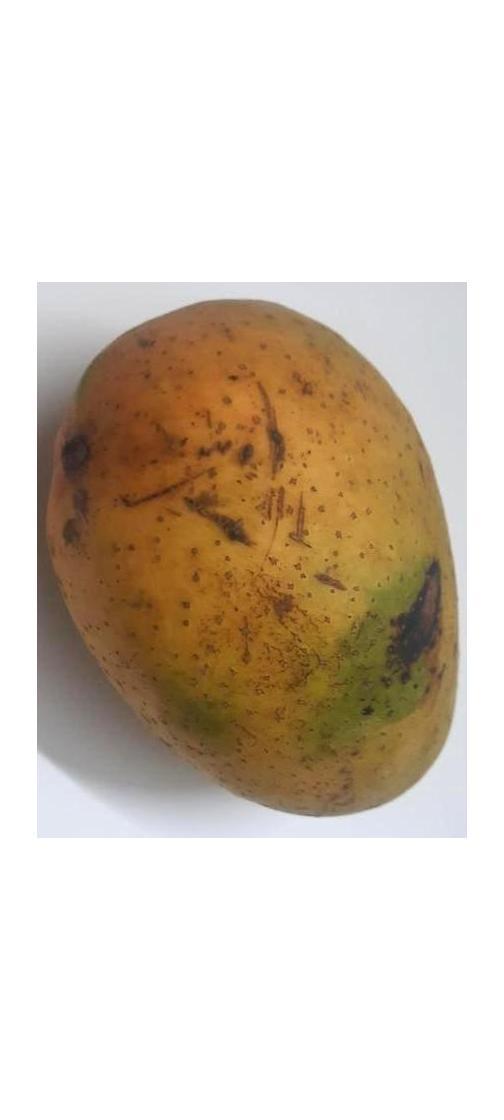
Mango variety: Ashshina Classic